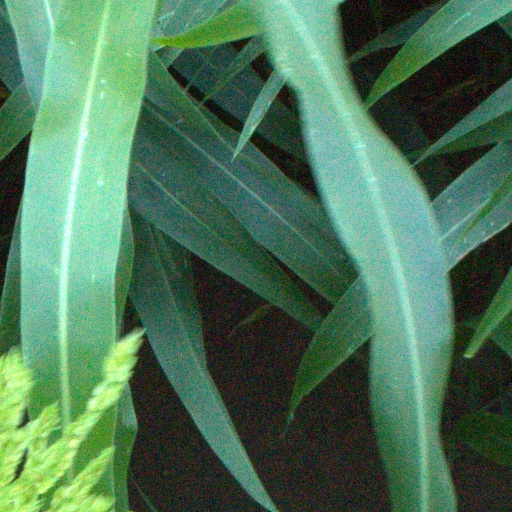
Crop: sorghum